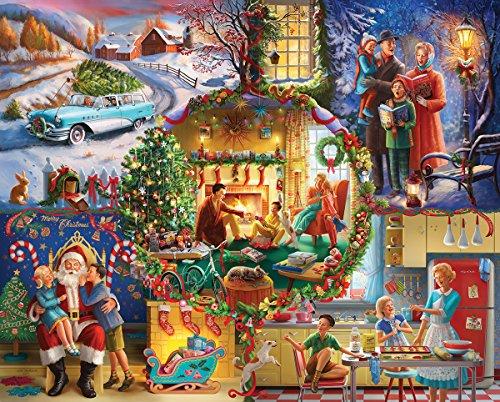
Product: White Mountain Puzzles Christmas Traditions - 1000 Piece Jigsaw Puzzle
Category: Toys & Games | Puzzles | Jigsaw Puzzles
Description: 1000 fun pieces: Thrill the entire family and enrich your holiday celebration by bringing home this charming Christmas puzzle; 1,000 pieces of fun and entertainment everyone can enjoy.
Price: $15.99
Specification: ProductDimensions:12x2x10inches|ItemWeight:1.64pounds|ShippingWeight:1.66pounds(Viewshippingratesandpolicies)|DomesticShipping:ItemcanbeshippedwithinU.S.|InternationalShipping:ThisitemcanbeshippedtoselectcountriesoutsideoftheU.S.LearnMore|ASIN:B076XK4Y88|Itemmodelnumber:1299|Manufacturerrecommendedage:12yearsandup